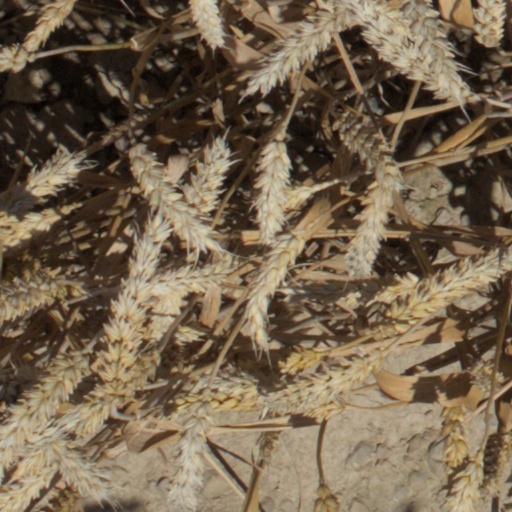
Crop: wheat